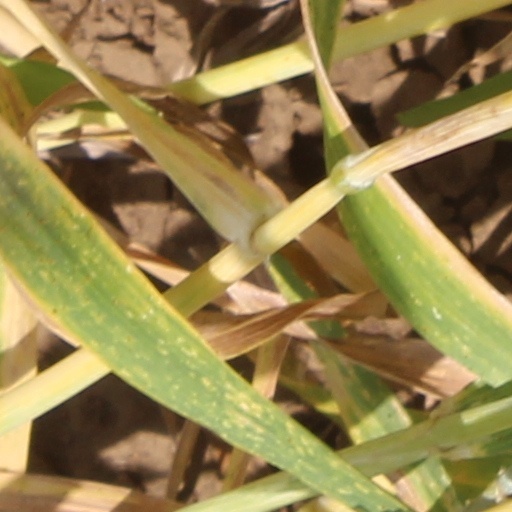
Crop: wheat